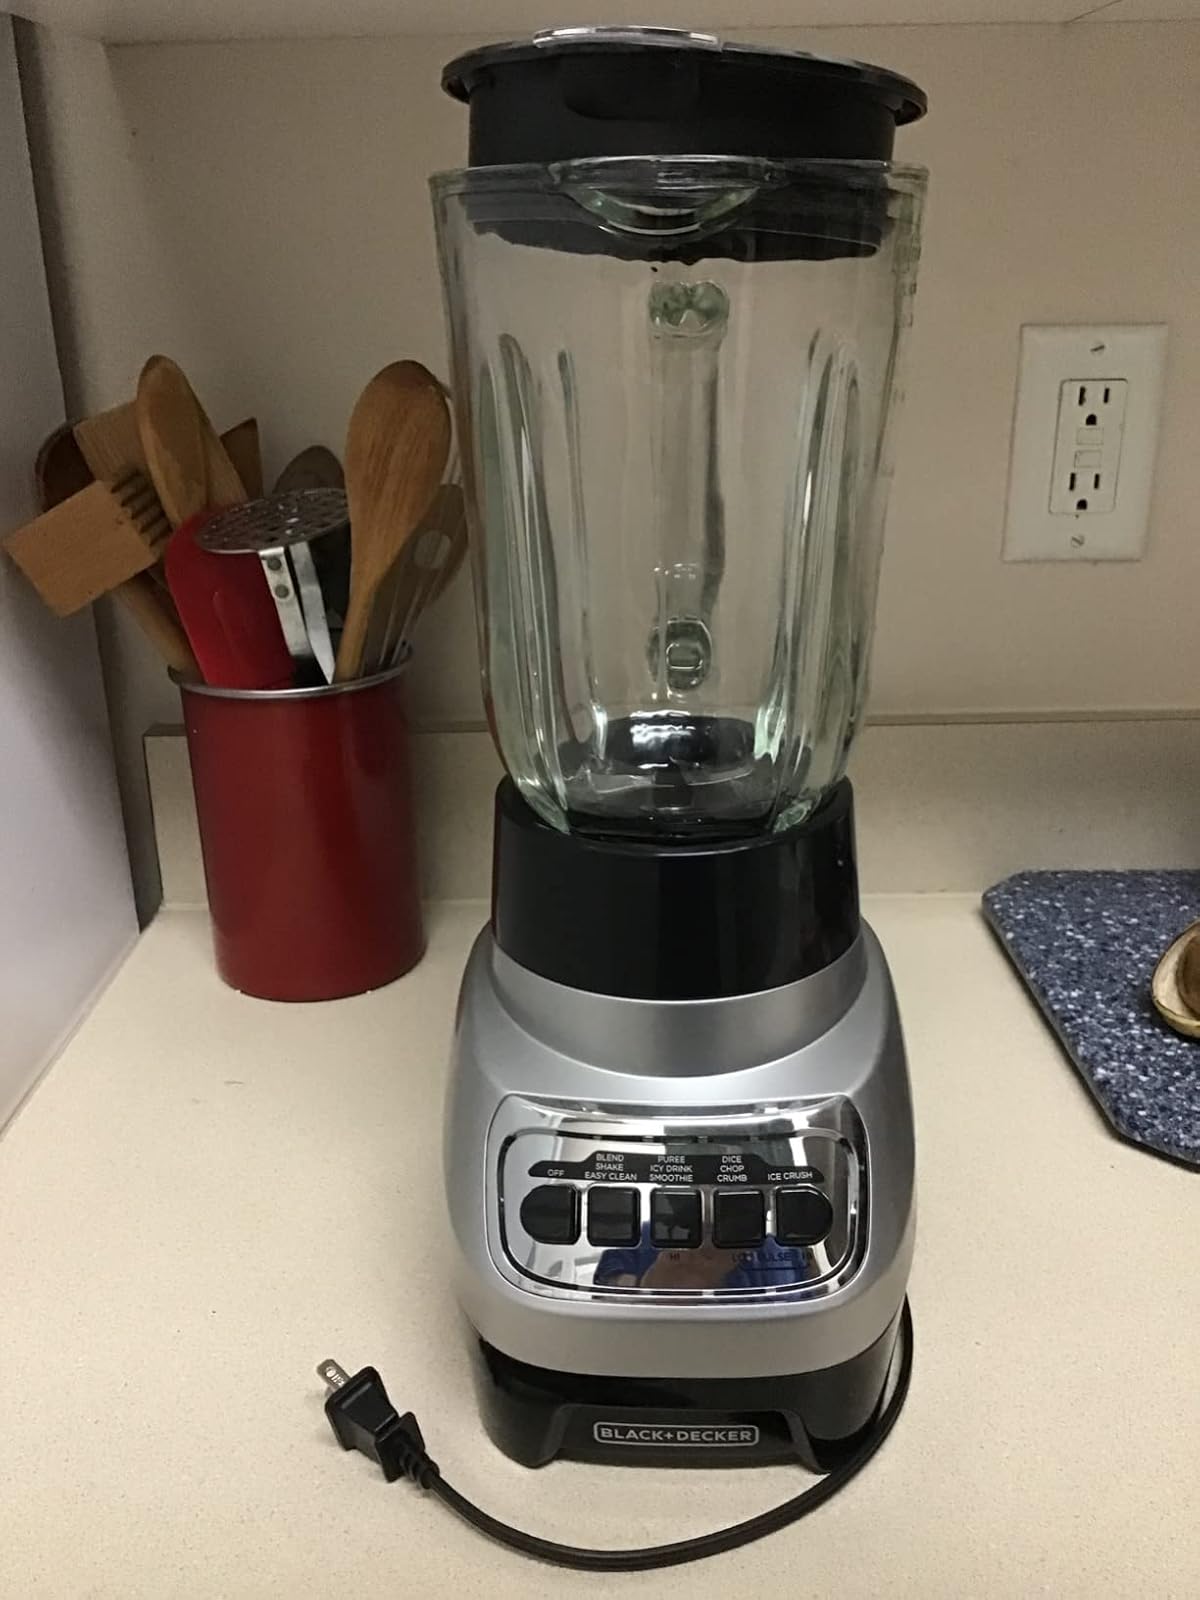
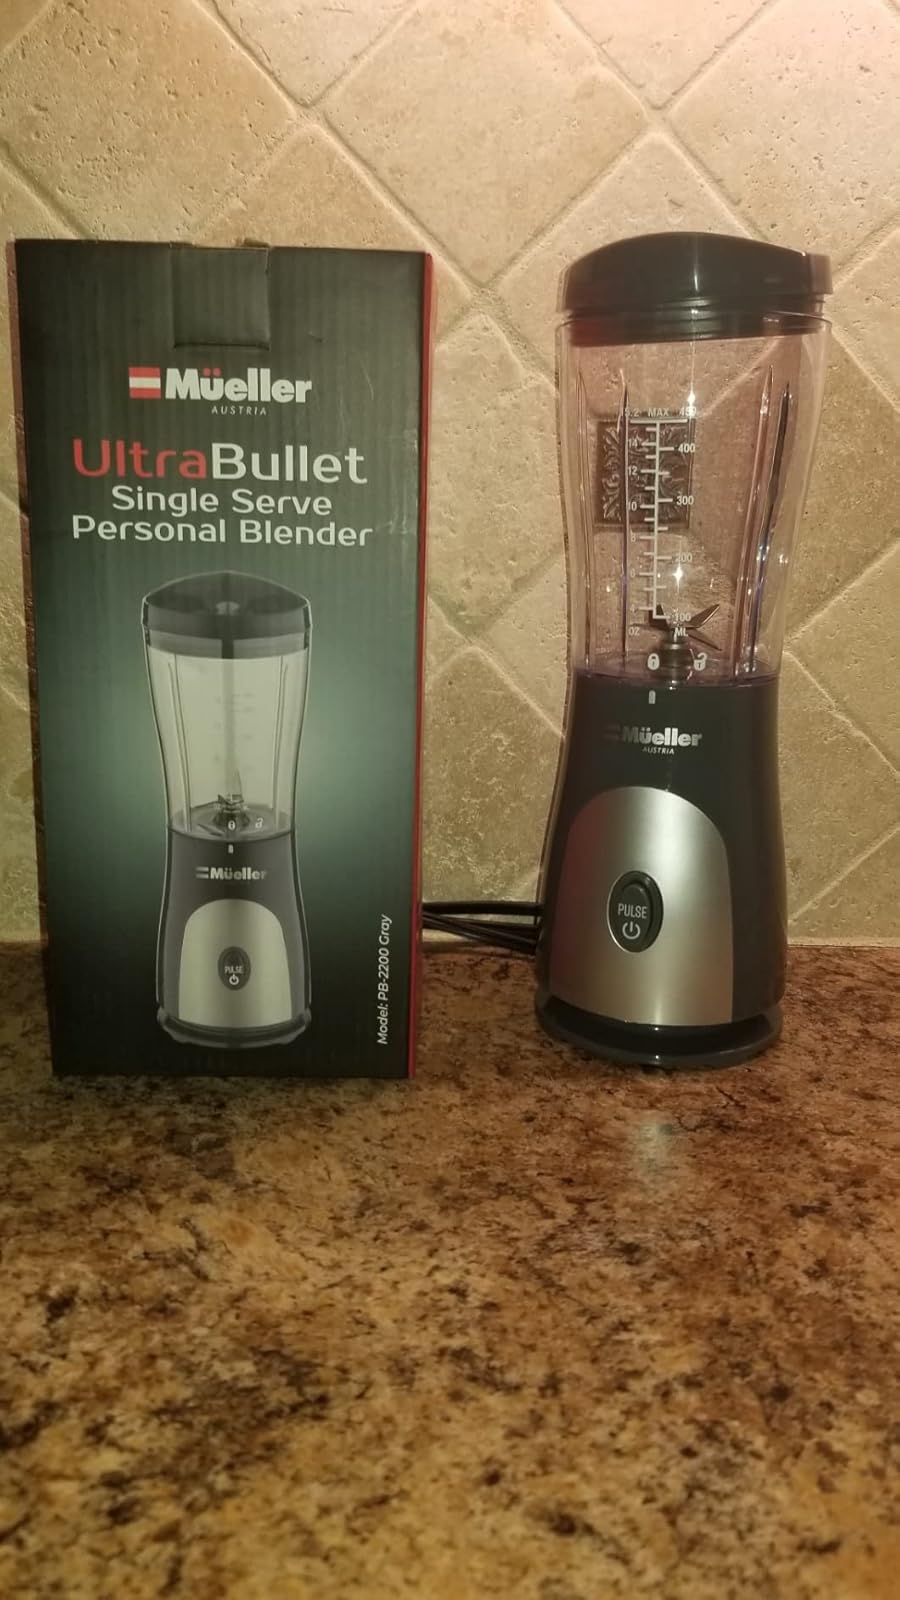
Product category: items_blender
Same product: no